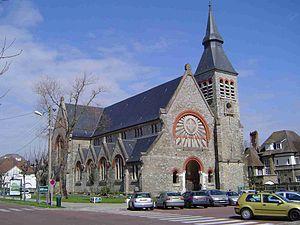
Photo prise par moi-même le 17 avril 2006
Principaux entrepreneurs de Paris-Plage et du Touquet-Paris-Plage reprend les entrepreneurs locaux qui se sont distingués aux côtés des architectes qui créaient l’habitat du premier lotissement du géomètre Raymond Lens, puis du second, l'ingénieur et géomètre Joseph-Louis Sanguet, au moment de l'essor, à la fin du XIXᵉ siècle et au début du XXᵉ siècle, de Paris-Plage devenu le Touquet-Paris-Plage.
L'église Sainte-Jeanne-d'Arc est l'un des éléments importants du riche patrimoine du Touquet-Paris-Plage, commune française de la région Nord-Pas-de-Calais. Depuis 1989, le bâtiment est propriété de la commune.
Lucien Viraut, né le 2 mars 1859 dans le 18ᵉ arrondissement de Paris et mort le 4 janvier 1940 à Saint-Brieuc, est un architecte français de Paris.
Le dictionnaire des rues du Touquet-Paris-Plage est le dictionnaire des rues du Touquet-Paris-Plage, commune française située dans le département du Pas-de-Calais en région Hauts-de-France.